Another Day of Sun

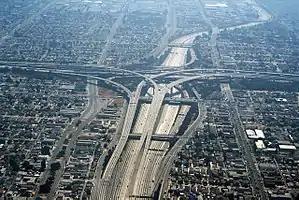
The Judge Harry Pregerson Interchange, where the scene with the song was filmed.

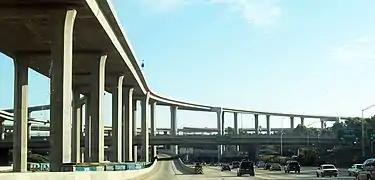
A view from below of the ramp used for the shooting

The sequence – the first of the film to be shot – was filmed over two days in August 2015. The song was filmed on a 130-foot-high express ramp of the Judge Harry Pregerson Interchange between the Harbor Freeway (Interstate 110) and the Glenn Anderson Freeway (Interstate 105) in South Los Angeles. The ramp was closed for the two full days of filming. The rest of the highway was left open, so that normal traffic is visible in the background. The sequence was initially planned to be on a ground-level ramp, but it was changed to the interchange to give a sense of the vastness of the city. Director Damien Chazelle also likened the number's location on a highway to the Yellow Brick Road in "The Wizard of Oz".